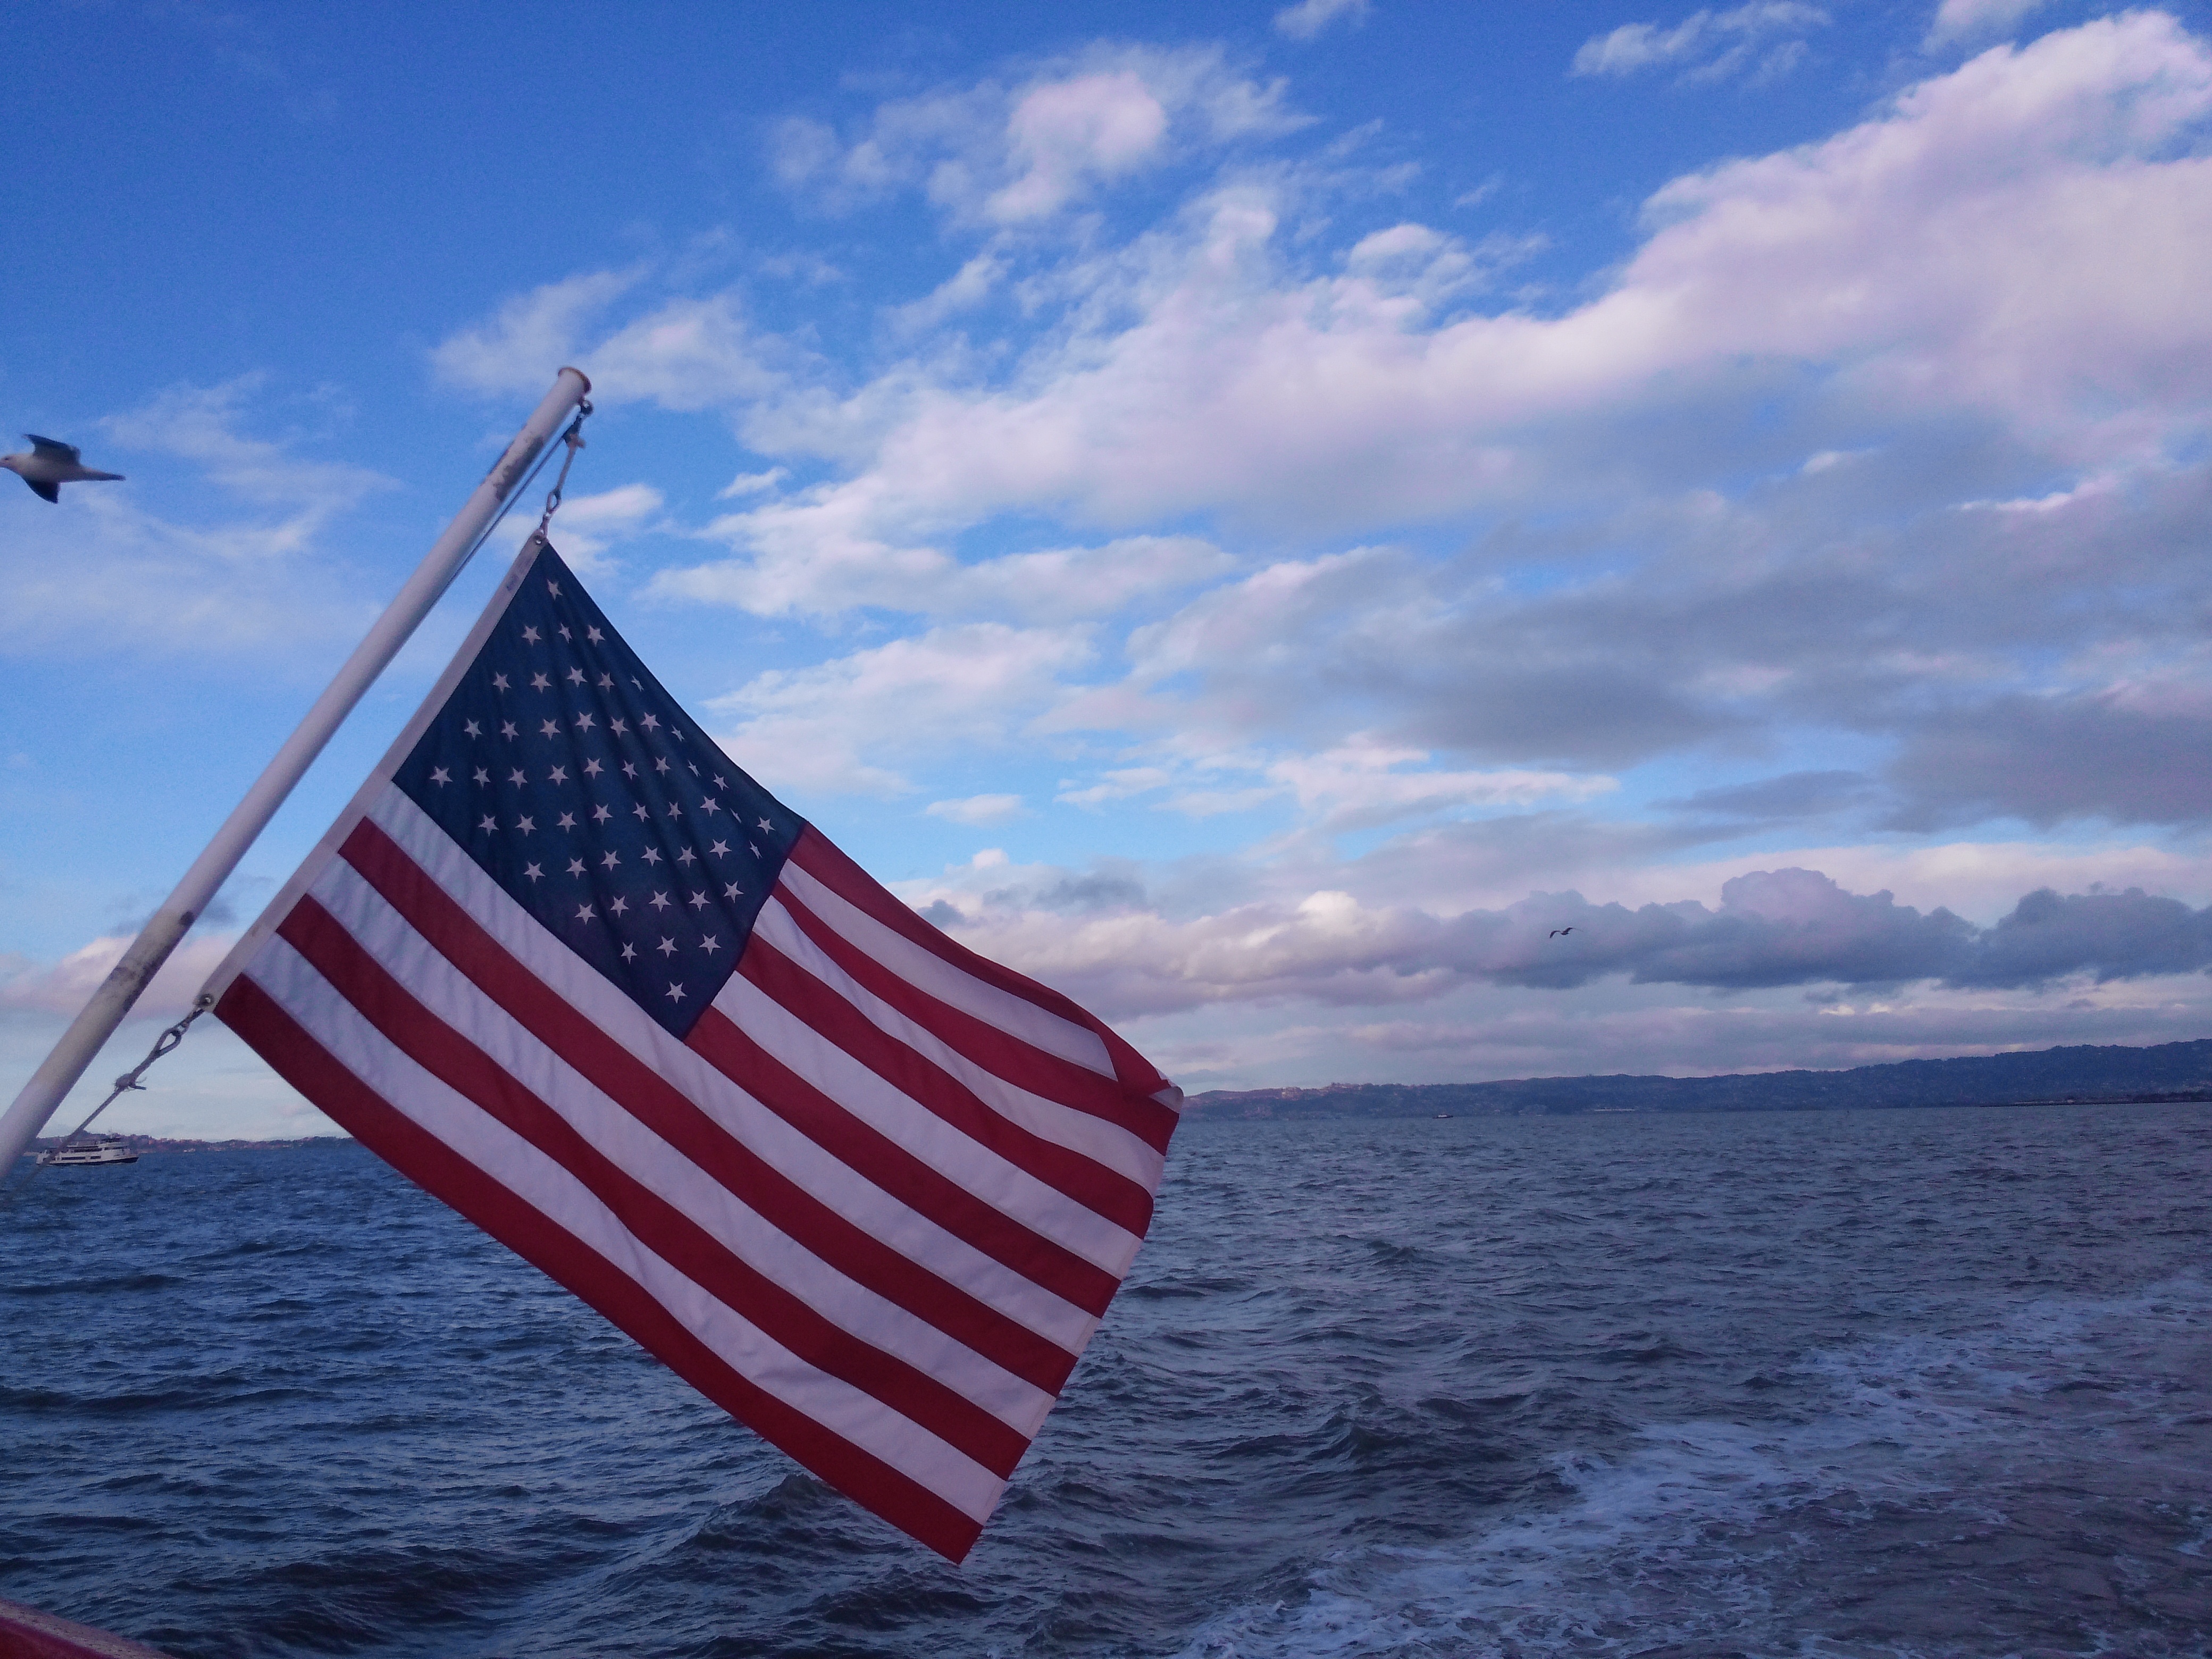
sea, ocean, boat, wind, vehicle, sailing, sailboat, sail, watercraft, sailing ship